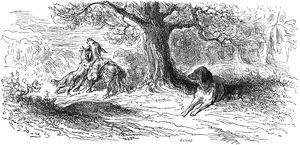
L'Âne et le Chien est la dix-septième fable du livre VIII de La Fontaine situé dans le second recueil des Fables de La Fontaine, édité pour la première fois en 1678.